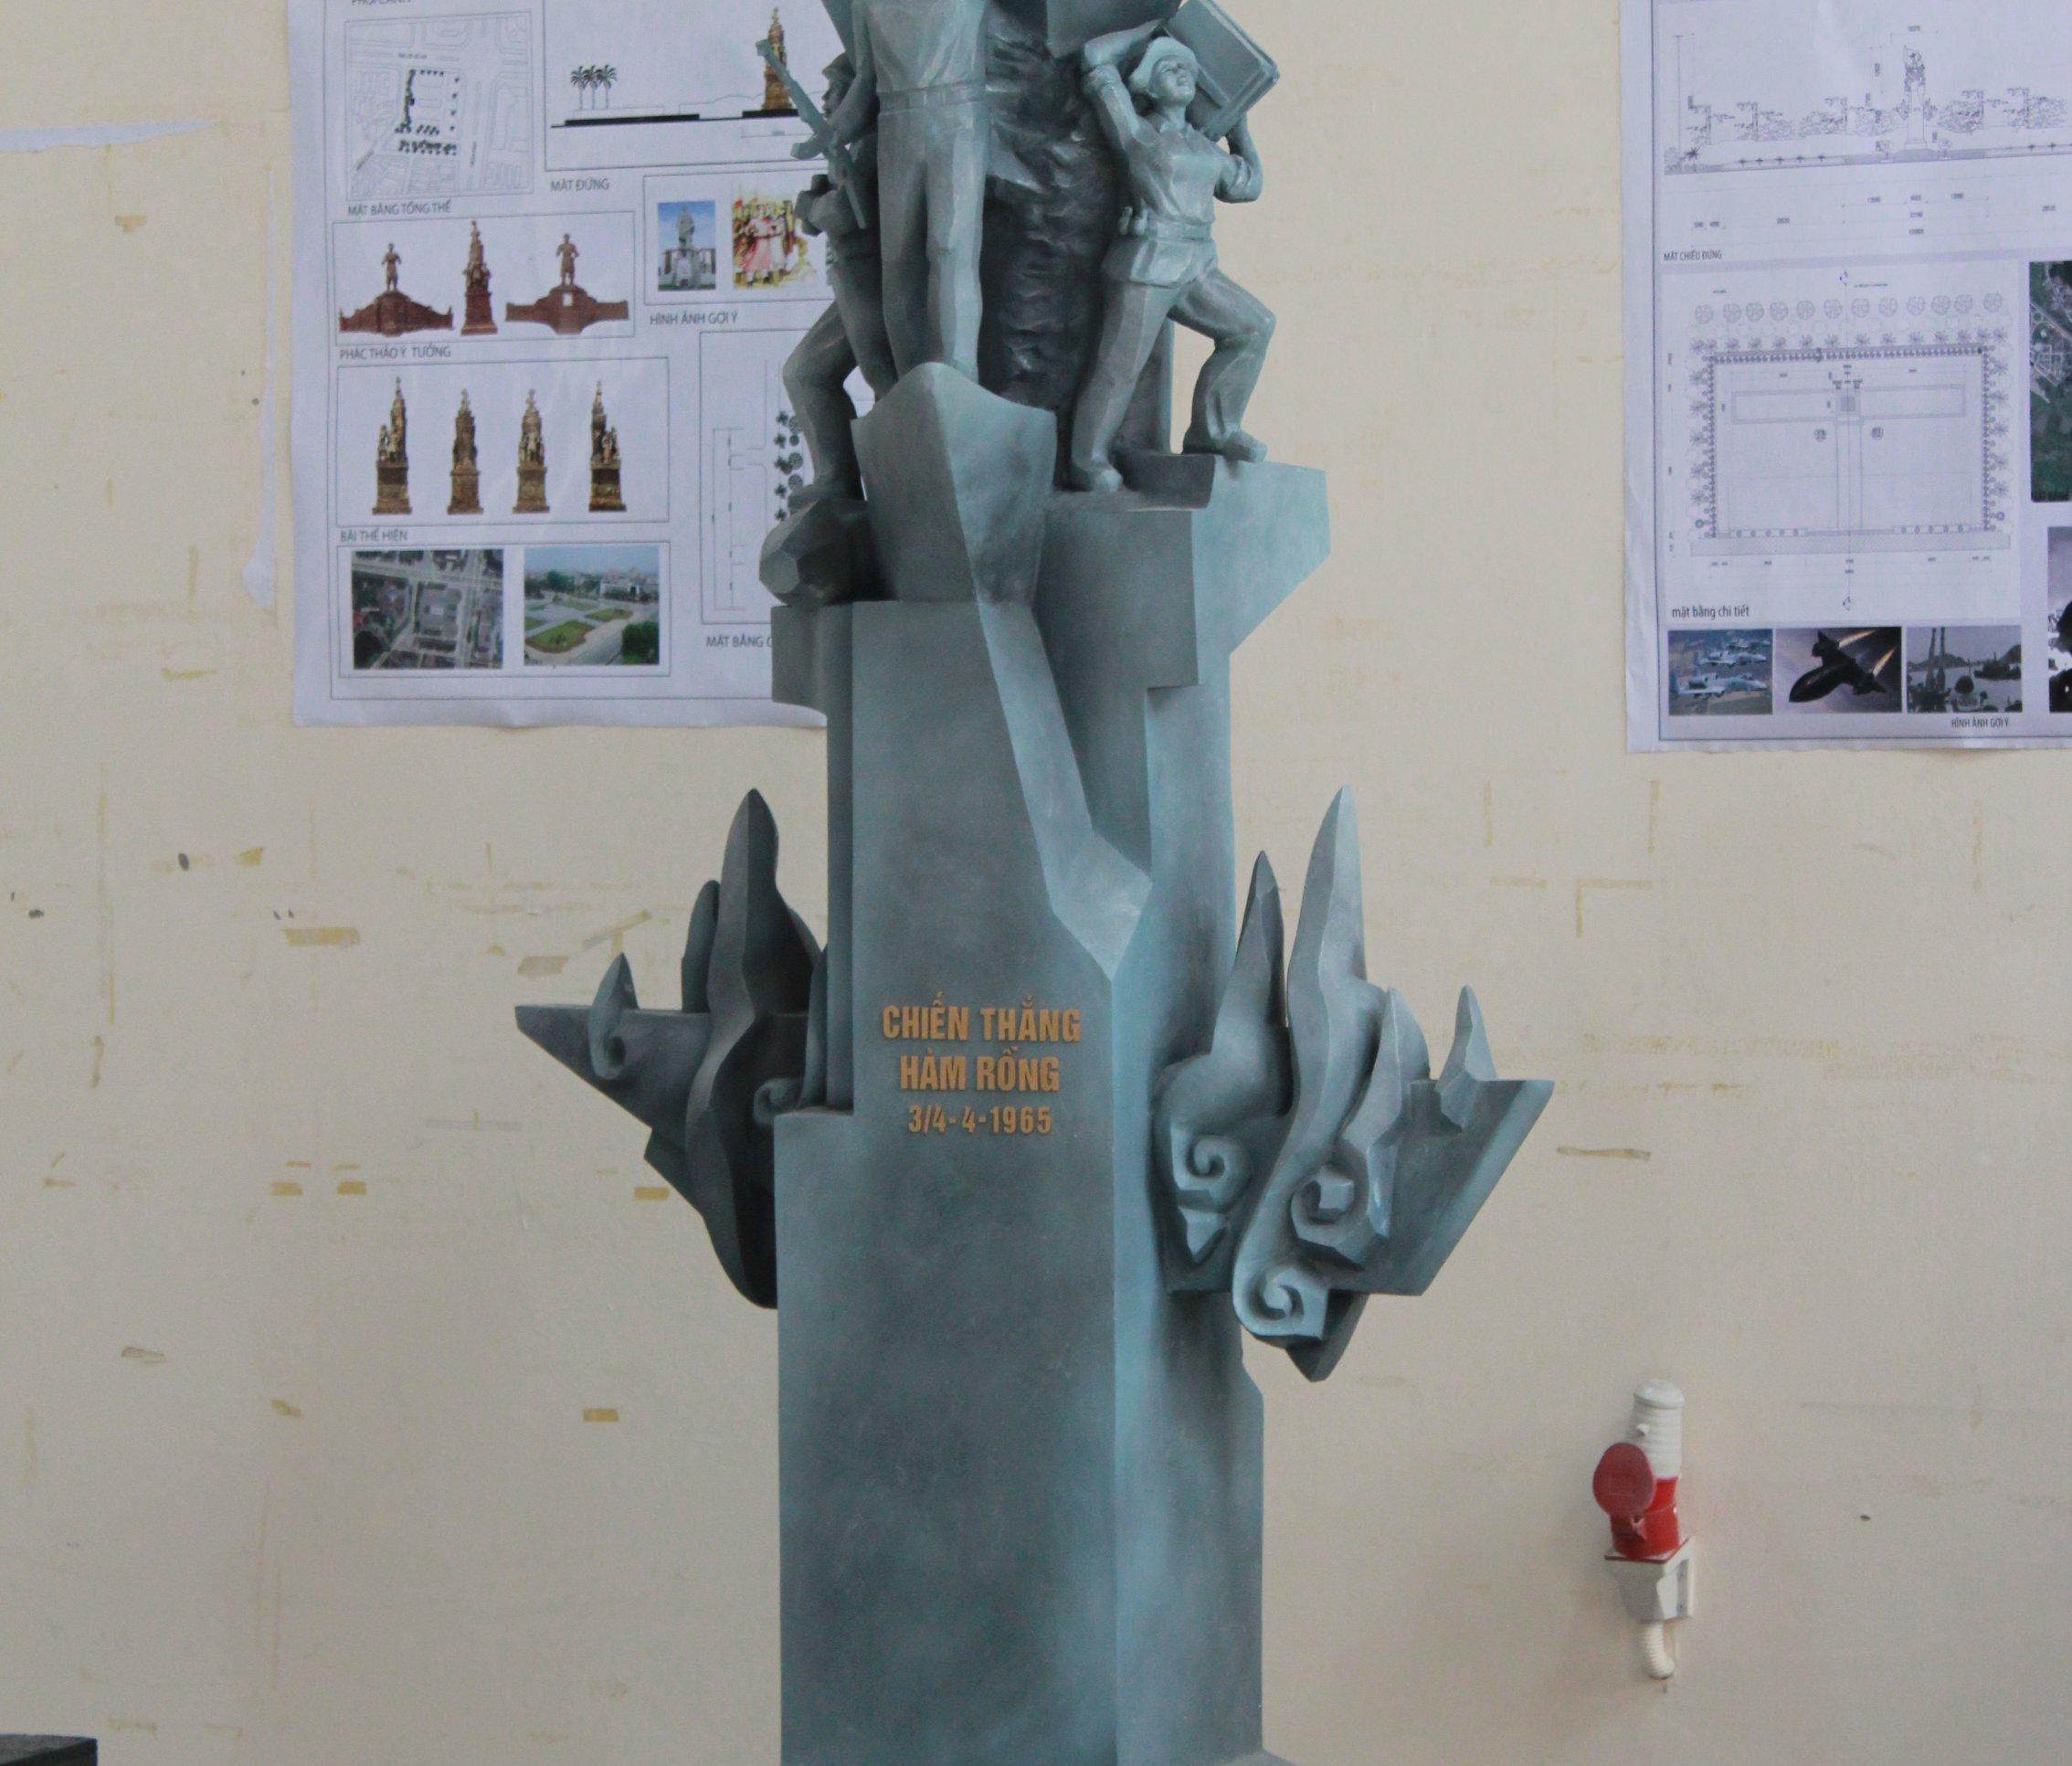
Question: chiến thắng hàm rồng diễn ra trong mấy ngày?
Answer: trong hai ngày